Passkey to Danger

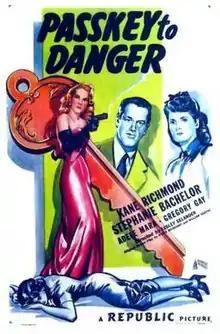
Theatrical release poster

Passkey to Danger is a 1946 American film noir crime film directed by Lesley Selander and written by O'Leta Rhinehart and William Hagens. The film stars Kane Richmond, Stephanie Bachelor, Adele Mara, Gregory Gaye, Gerald Mohr and John Eldredge. It was released on May 11, 1946 by Republic Pictures.